Antonio Papasso

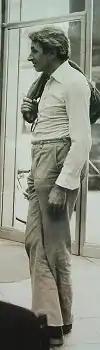
Antonio Papasso

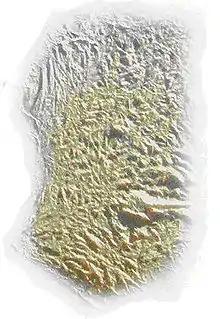
"PAPIER froissé" 1975-collection BNF

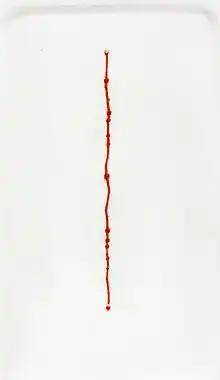
folio n°2-rhythm- of "Re/spira" (Breathe) 1982 etching in color-collection MoMA

Papasso was born in Florence on 11 July 1932, as the second son of Giovanni and Aldina Lollini. He had a sister, Giovanna. In 1939–1940, the family moved to Viareggio. After the war Papasso worked for an electric utility.